Christian Lohr

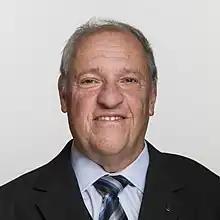
Christian Lohr (2019)

Christian Lohr (born May 5, 1962) is a Swiss politician of the party The Centre (DM, CVP until 2021). He is a member of the National Council.